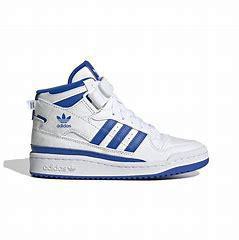
Brand: Adidas
Model: Forum Mid